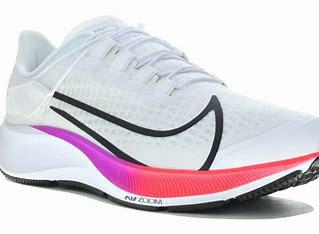
Brand: Nike
Model: Air Zoom Pegasus 37 Flyease